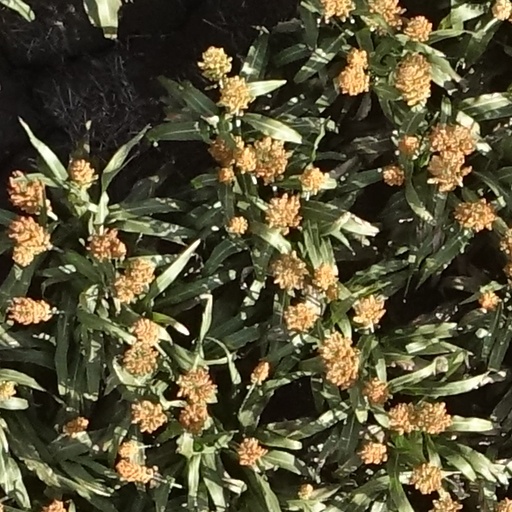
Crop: sorghum